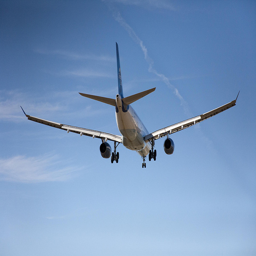
An airplane is flying in the sky on a nice day.
A large jetliner flying through a blue cloudy sky.
A jet is flying against a mostly clear sky.
Commercial airline flying through the clear blue sky.
A plane flies on a clear, blue, cloudless, day.